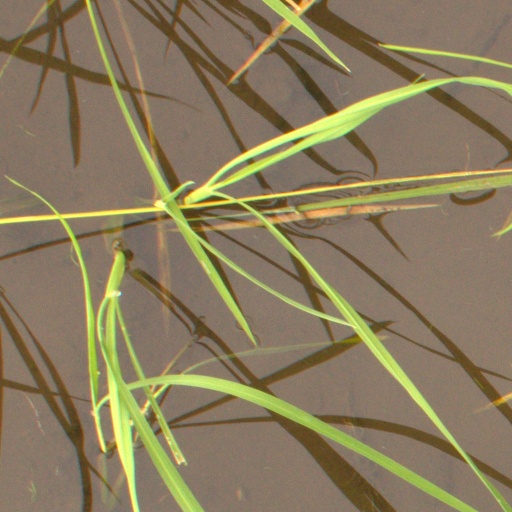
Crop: rice